Metallurgical assay

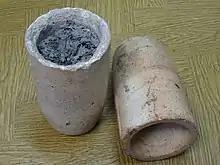
Cupels for assays and refining noble metals

Fusion: the process requires a self-generating reducing atmosphere, and so the crushed ore sample is mixed with fluxes and a carbon source (e.g. coal dust, ground charcoal, flour, etc.) mixed with powdered lead oxide (litharge) in a refractory crucible. In general, multiple crucibles will be placed inside an electric furnace fitted with silicon carbide heating elements, and heated to between 1,000 and 1,200 °C. The temperature required, and the type of flux used, are dependent on the composition of the rock in which the precious metals are concentrated, and in many laboratories an empirical approach based on long experience is used.